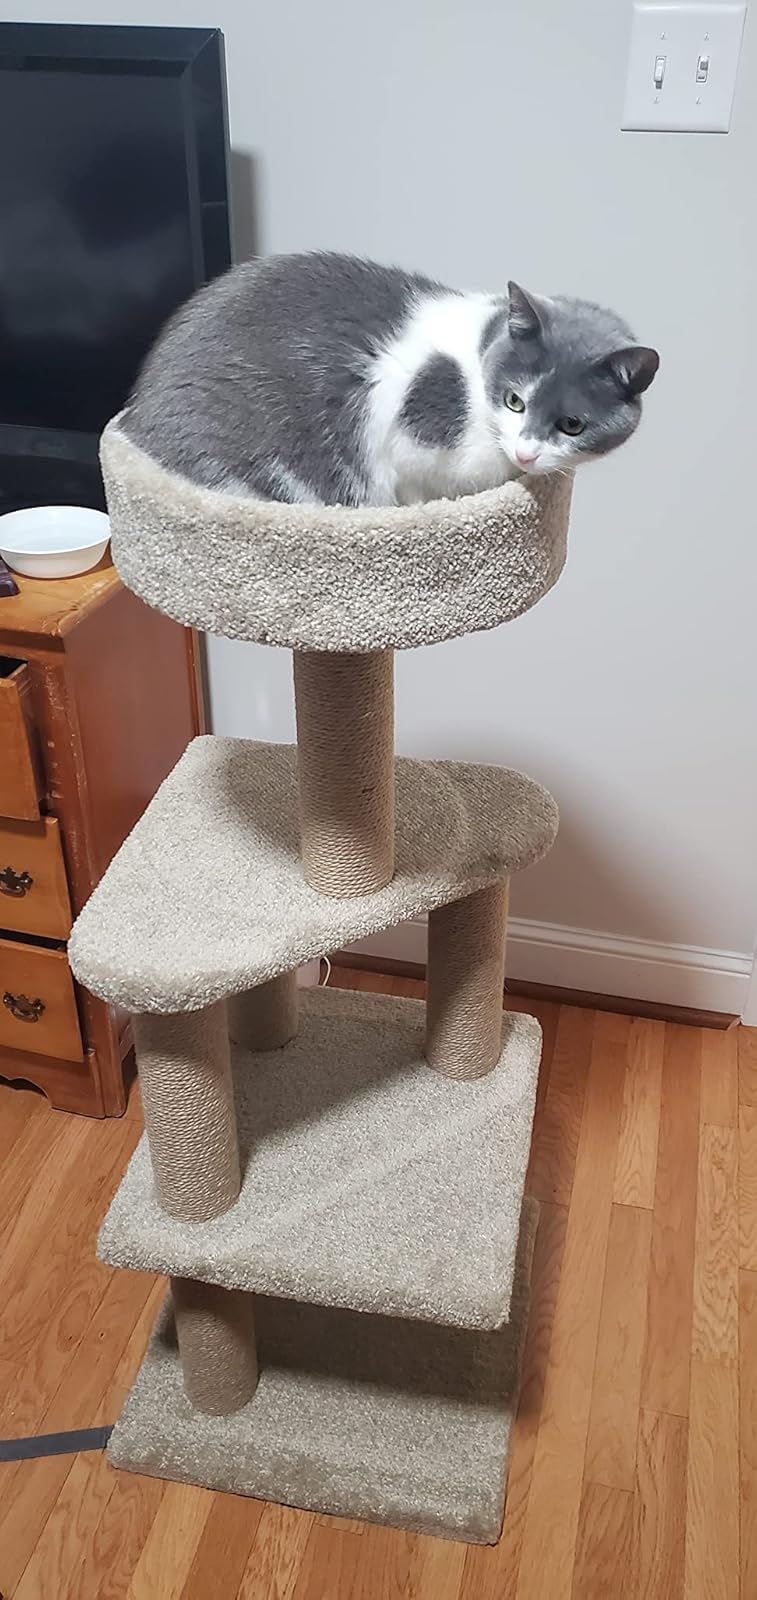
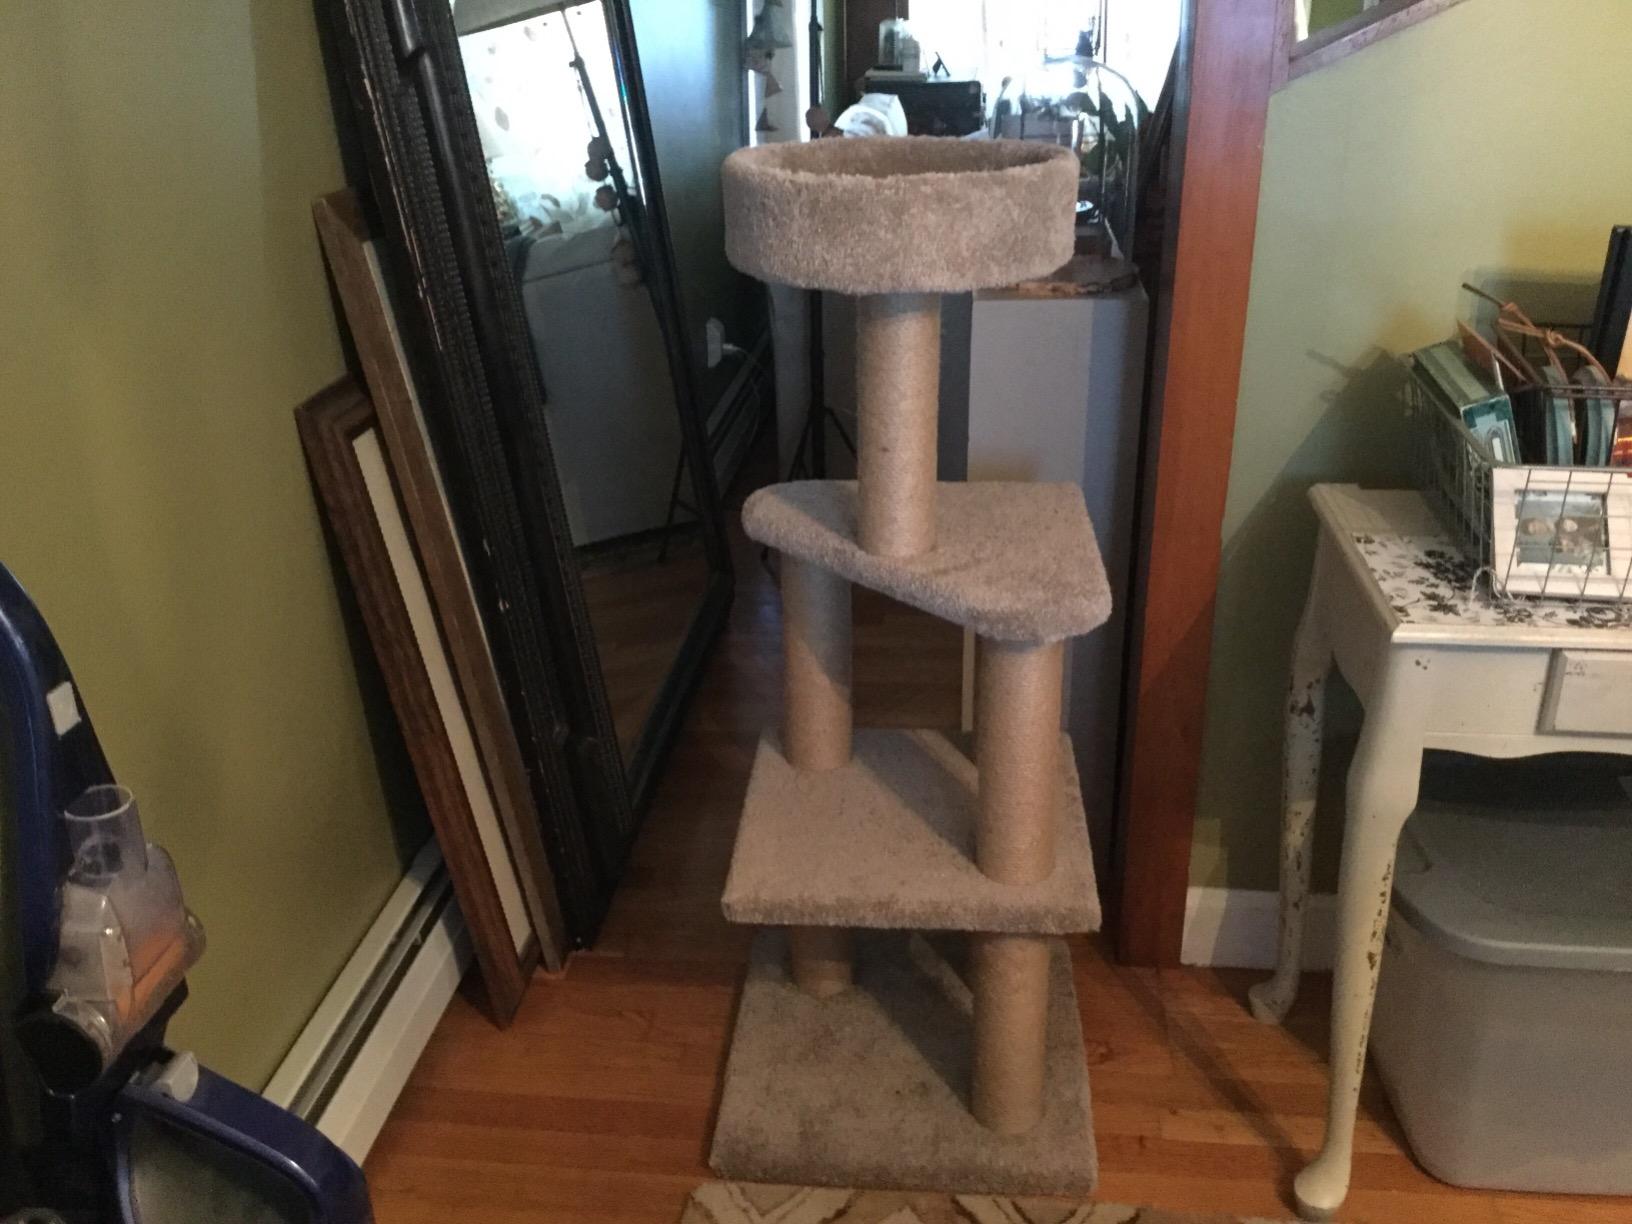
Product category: items_cat tree
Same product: yes